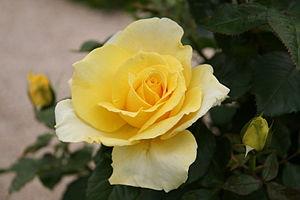
Rose Apéritif - Roseraie de Bagatelle (Paris, France).
Samuel McGredy est un nom faisant référence à quatre générations de pépiniéristes et obtenteurs nord-irlandais de roses. Samuel McGredy Iᵉʳ est le fondateur de la pépinière en 1880. Samuel McGredy II met l'accent sur la culture de roses en 1895. Samuel McGredy III en prend la direction en 1926 et donne des noms de roses d'après les membres de sa famille. Samuel McGredy IV installe ses affaires en Nouvelle-Zélande en 1972, afin d'échapper au conflit nord-irlandais, et s'oriente vers la culture de floribundas, d'hybrides de thé et de grandifloras, dont il obtient 'Paddy Stephens', 'New Zealand', et 'Kathryn McGredy'.